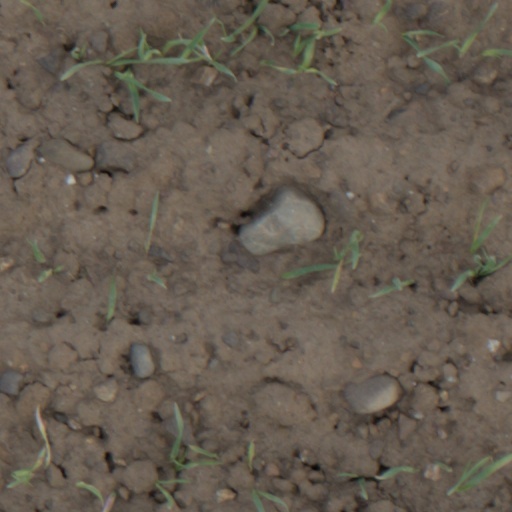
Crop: wheat